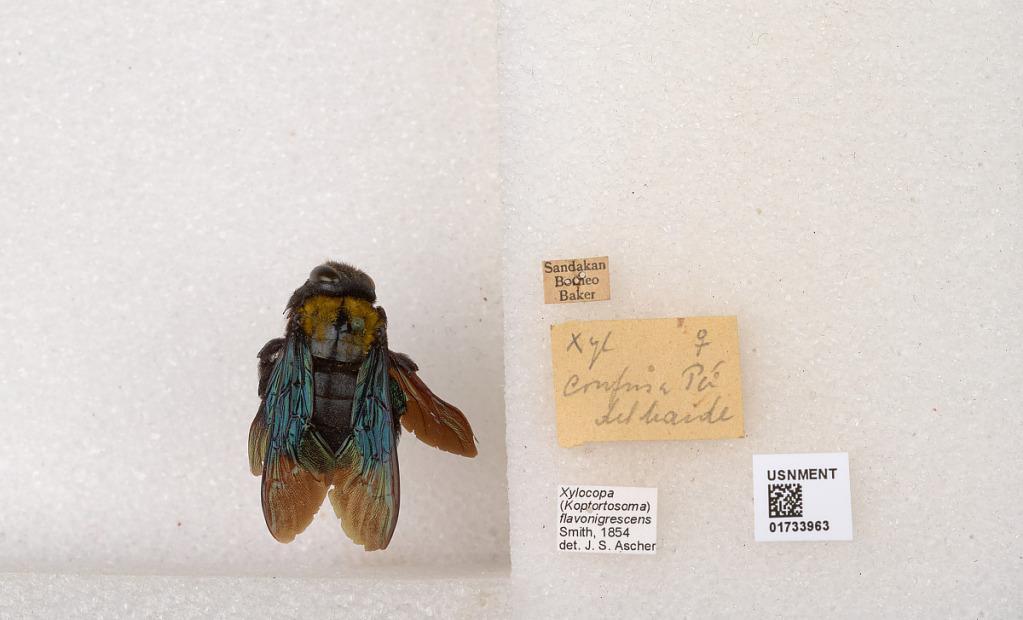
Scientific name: Xylocopa (Koptortosoma) flavonigrescens Smith
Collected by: Baker
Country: Malaysia
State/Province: Sabah
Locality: Sandakan, Borneo Island
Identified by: Maidl